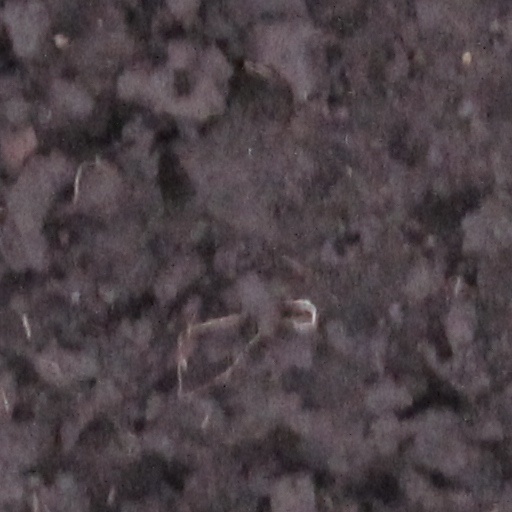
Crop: wheat